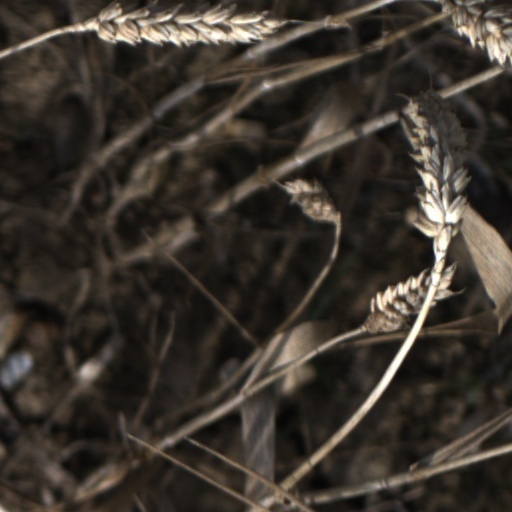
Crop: wheat